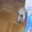
Label: rabbit